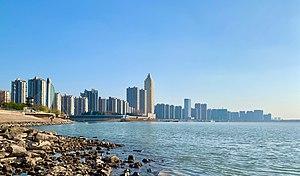
Wuhu est une ville-préfecture du sud-est de la province de l'Anhui en Chine.